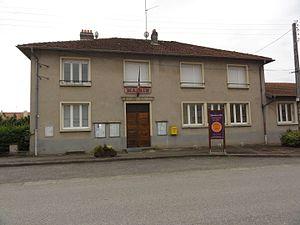
Laneuveville-aux-Bois (M-et-M) mairie
Laneuveville-aux-Bois est une commune française située dans le département de Meurthe-et-Moselle en région Grand Est.